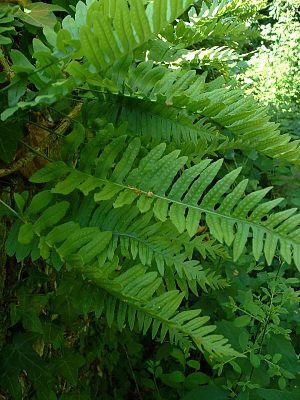
Polypode vulgaire, photo J.F. Gaffard, Vellefrey-et-Vellefrange, juin 2004,